2016–17 NCAA football bowl games

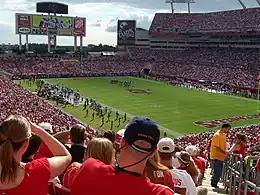
Raymond James Stadium, site of the National Championship game

On April 11, 2016, the NCAA announced a freeze on new bowl games until after the 2019 season. While bowl games had been the purview of only the very best teams for nearly a century, the NCAA had to lower its postseason eligibility criteria repeatedly (2006, 2009, 2010, 2012 and 2013), eventually allowing teams with losing records (5–7) to participate in bowls due to there being not enough bowl-eligible teams, while also having to allow teams from the same (Mountain West) conference to meet in the 2015 Arizona Bowl due to the lack of eligible teams to meet its other tie-ins. For the 2016–17 bowl season, 63% of the 128 teams playing in Division I FBS were deemed eligible and received invites to fill the 80 available slots.